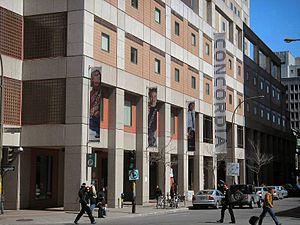
L’Université Concordia est une université publique québécoise située à Montréal. Celle-ci est scindée en deux campus majeurs distant de sept kilomètres : le campus Sir-George-Williams dans le centre-ville de Montréal, et le campus Loyola dans le quartier résidentiel de Notre-Dame-de-Grâce. Même si cette institution est officiellement bilingue, Concordia représente, avec l'Université McGill, une des deux universités majoritairement en anglais de Montréal. L'université compte en 2018/2019 précisément 46 829 étudiants et étudiantes avec un total de 6 387 employés.